Jan Cieplak

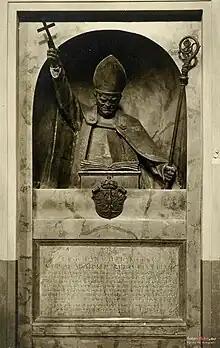
Monument in Vilna Cathedral (Lithuania)

Jan Cieplak was born in Dąbrowa Górnicza, Congress Poland, in 1857 to an impoverished family of the Polish nobility. He attended the Saint Petersburg Roman Catholic Theological Academy during the 1880s. After several years as a seminary instructor, in 1908, he became the auxiliary bishop of the Metropolitan Archdiocese of Mohilev and titular bishop of Evaria. He remained in this position until his superior, Archbishop Edward von der Ropp, was deported after the October Revolution.